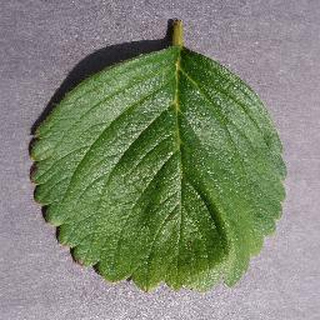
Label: healthy_strawberry